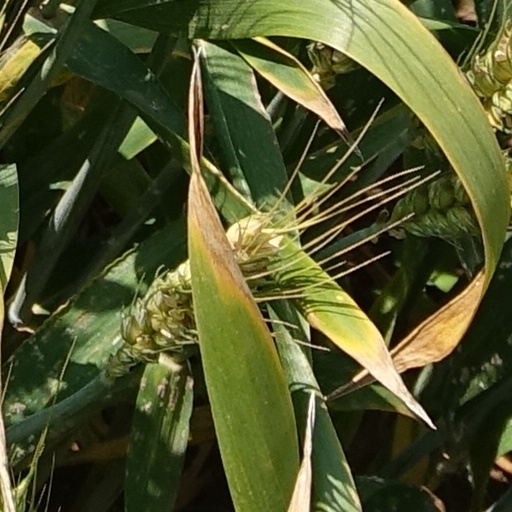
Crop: wheat